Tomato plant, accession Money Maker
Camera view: tilt-top (135 deg); turntable rotation: 210 degrees
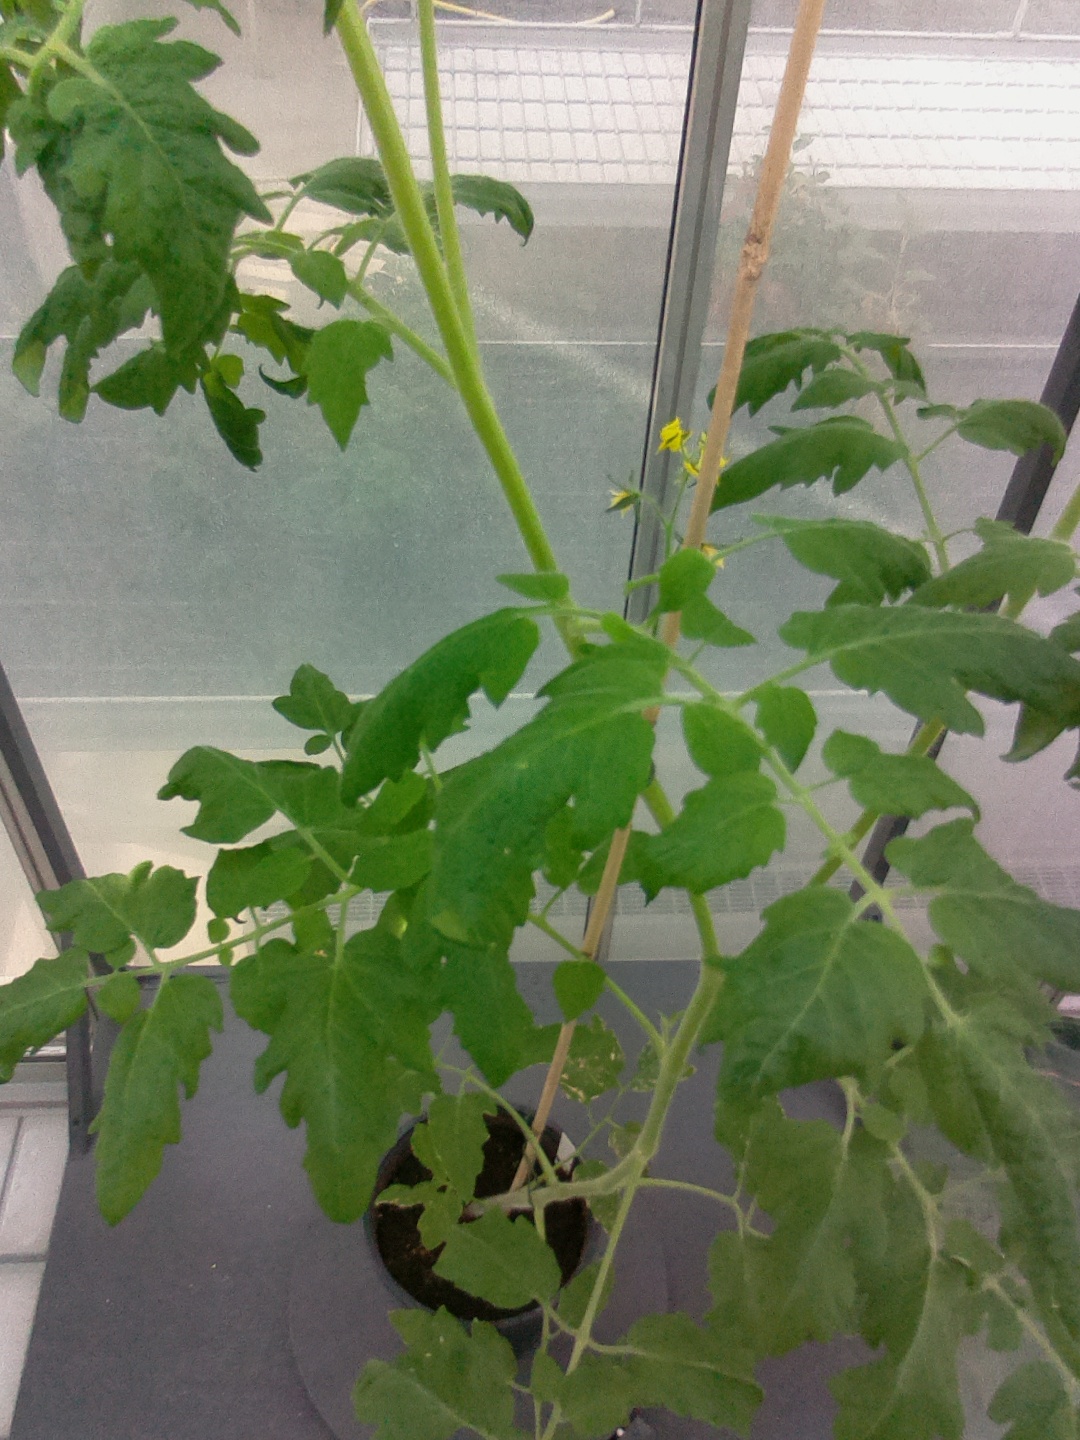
BBCH growth stage 65: Full flowering, 50%-60% of flowers open, first petals falling